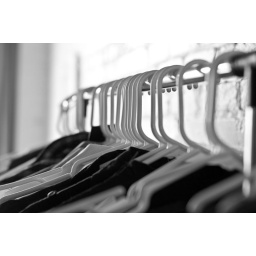
domesticity in black &amp;amp; white